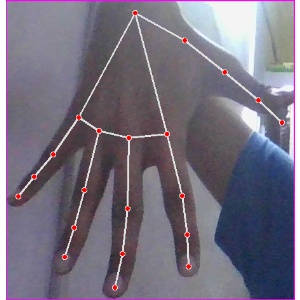
अक्षर: ढ